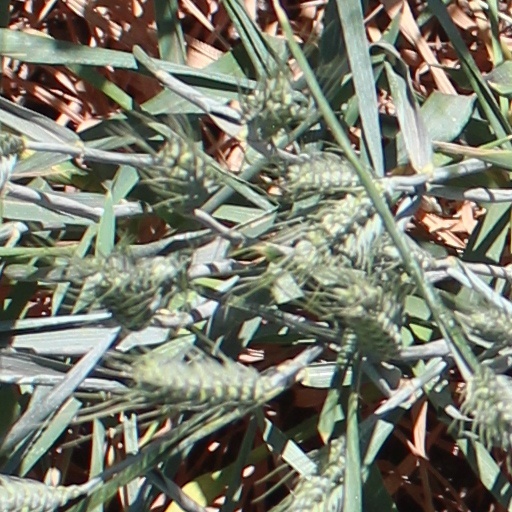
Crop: wheat